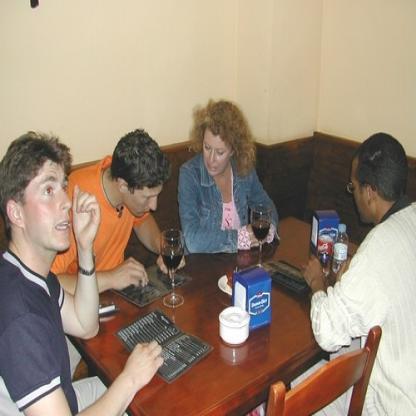
Scene: Indoor